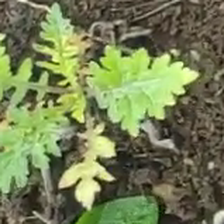
Weed species: Gajar_gavat_(Parthenium hysterophorus)